Parque Central station

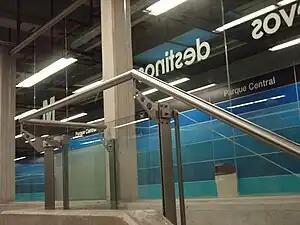

Parque Central is a Caracas Metro station on Line 4. It was opened on 19 July 2006 as part of the inaugural section of the line between Capuchinos and Zona Rental. The station is located between Nuevo Circo and Zona Rental.